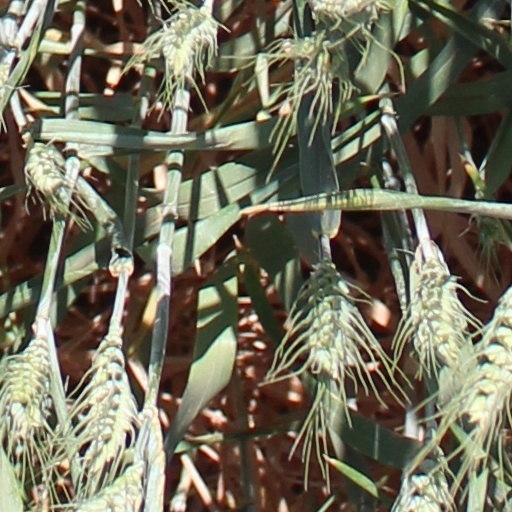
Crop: wheat